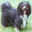
Label: dog